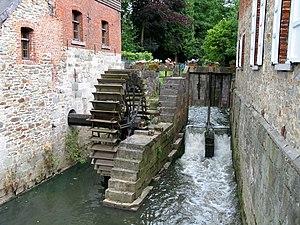
Braine-le-Château (Belgique), le vieux moulin banal sur la rivière Hain.
Un moteur hydraulique est un mécanisme utilisant l'énergie hydraulique pour mouvoir divers outils. Cette énergie est fournie par l'écoulement gravitaire de l'eau ; celle-ci fait tourner une roue, qui transmet son mouvement à divers mécanismes. Les systèmes les moins performants sont ceux qui sont mus par le courant d'une rivière, et qui sont tributaires de cette vitesse ; les systèmes les plus efficaces utilisent une chute, où l'eau est amenée par un canal ou une rigole, en provenance d'une prise sur un cours d'eau, ou une retenue. Plus rarement, on exploite la marée.
L'ordre cistercien est un ordre monastique de droit pontifical.
Un moulin est une machine à moudre, à l'origine avec une ou plusieurs meules, principalement les grains de céréales récoltées afin de les transformer en poudre plus ou moins grossière ou farine. Le mot désigne aussi, par extension ou par analogie, toute machine propre à moudre, à broyer, piler, pulvériser diverses matières alimentaires ou para-alimentaires du type semoules, épices moulues, sel fin, sucre, café ou cacao à réduire en poudre, etc., voire pour seulement les fragmenter ou pour faciliter l'extraction ultérieure de certains corps liquides présents, comme les huiles de navette, de colza, d'olives, de noix, obtenues ensuite par pression des pulpes ou chairs.
Le Hain est une petite rivière de Belgique, ancien affluent de la Senne donc ancien sous-affluent de l'Escaut, la Dyle et le Rupel, située entièrement dans la province du Brabant wallon.
Le droit de la gestion des cours d'eau en France est depuis plusieurs siècles l'objet d'un rapport complexe entre action étatique, réglementations locales et propriété privée. Les objectifs historiques sont le partage de la ressource en eau et des ressources halieutiques associées, la réduction du risque d'inondation, l'exploitation de l'énergie hydraulique, la régulation de la ressource de pêche, le transport fluvial, l'extraction de matériaux, sables et graviers.